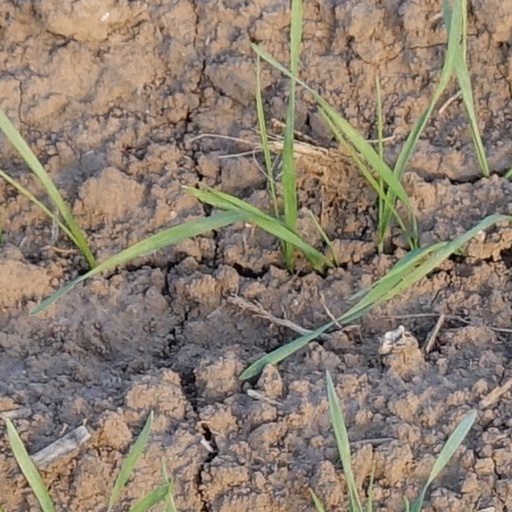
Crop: wheat